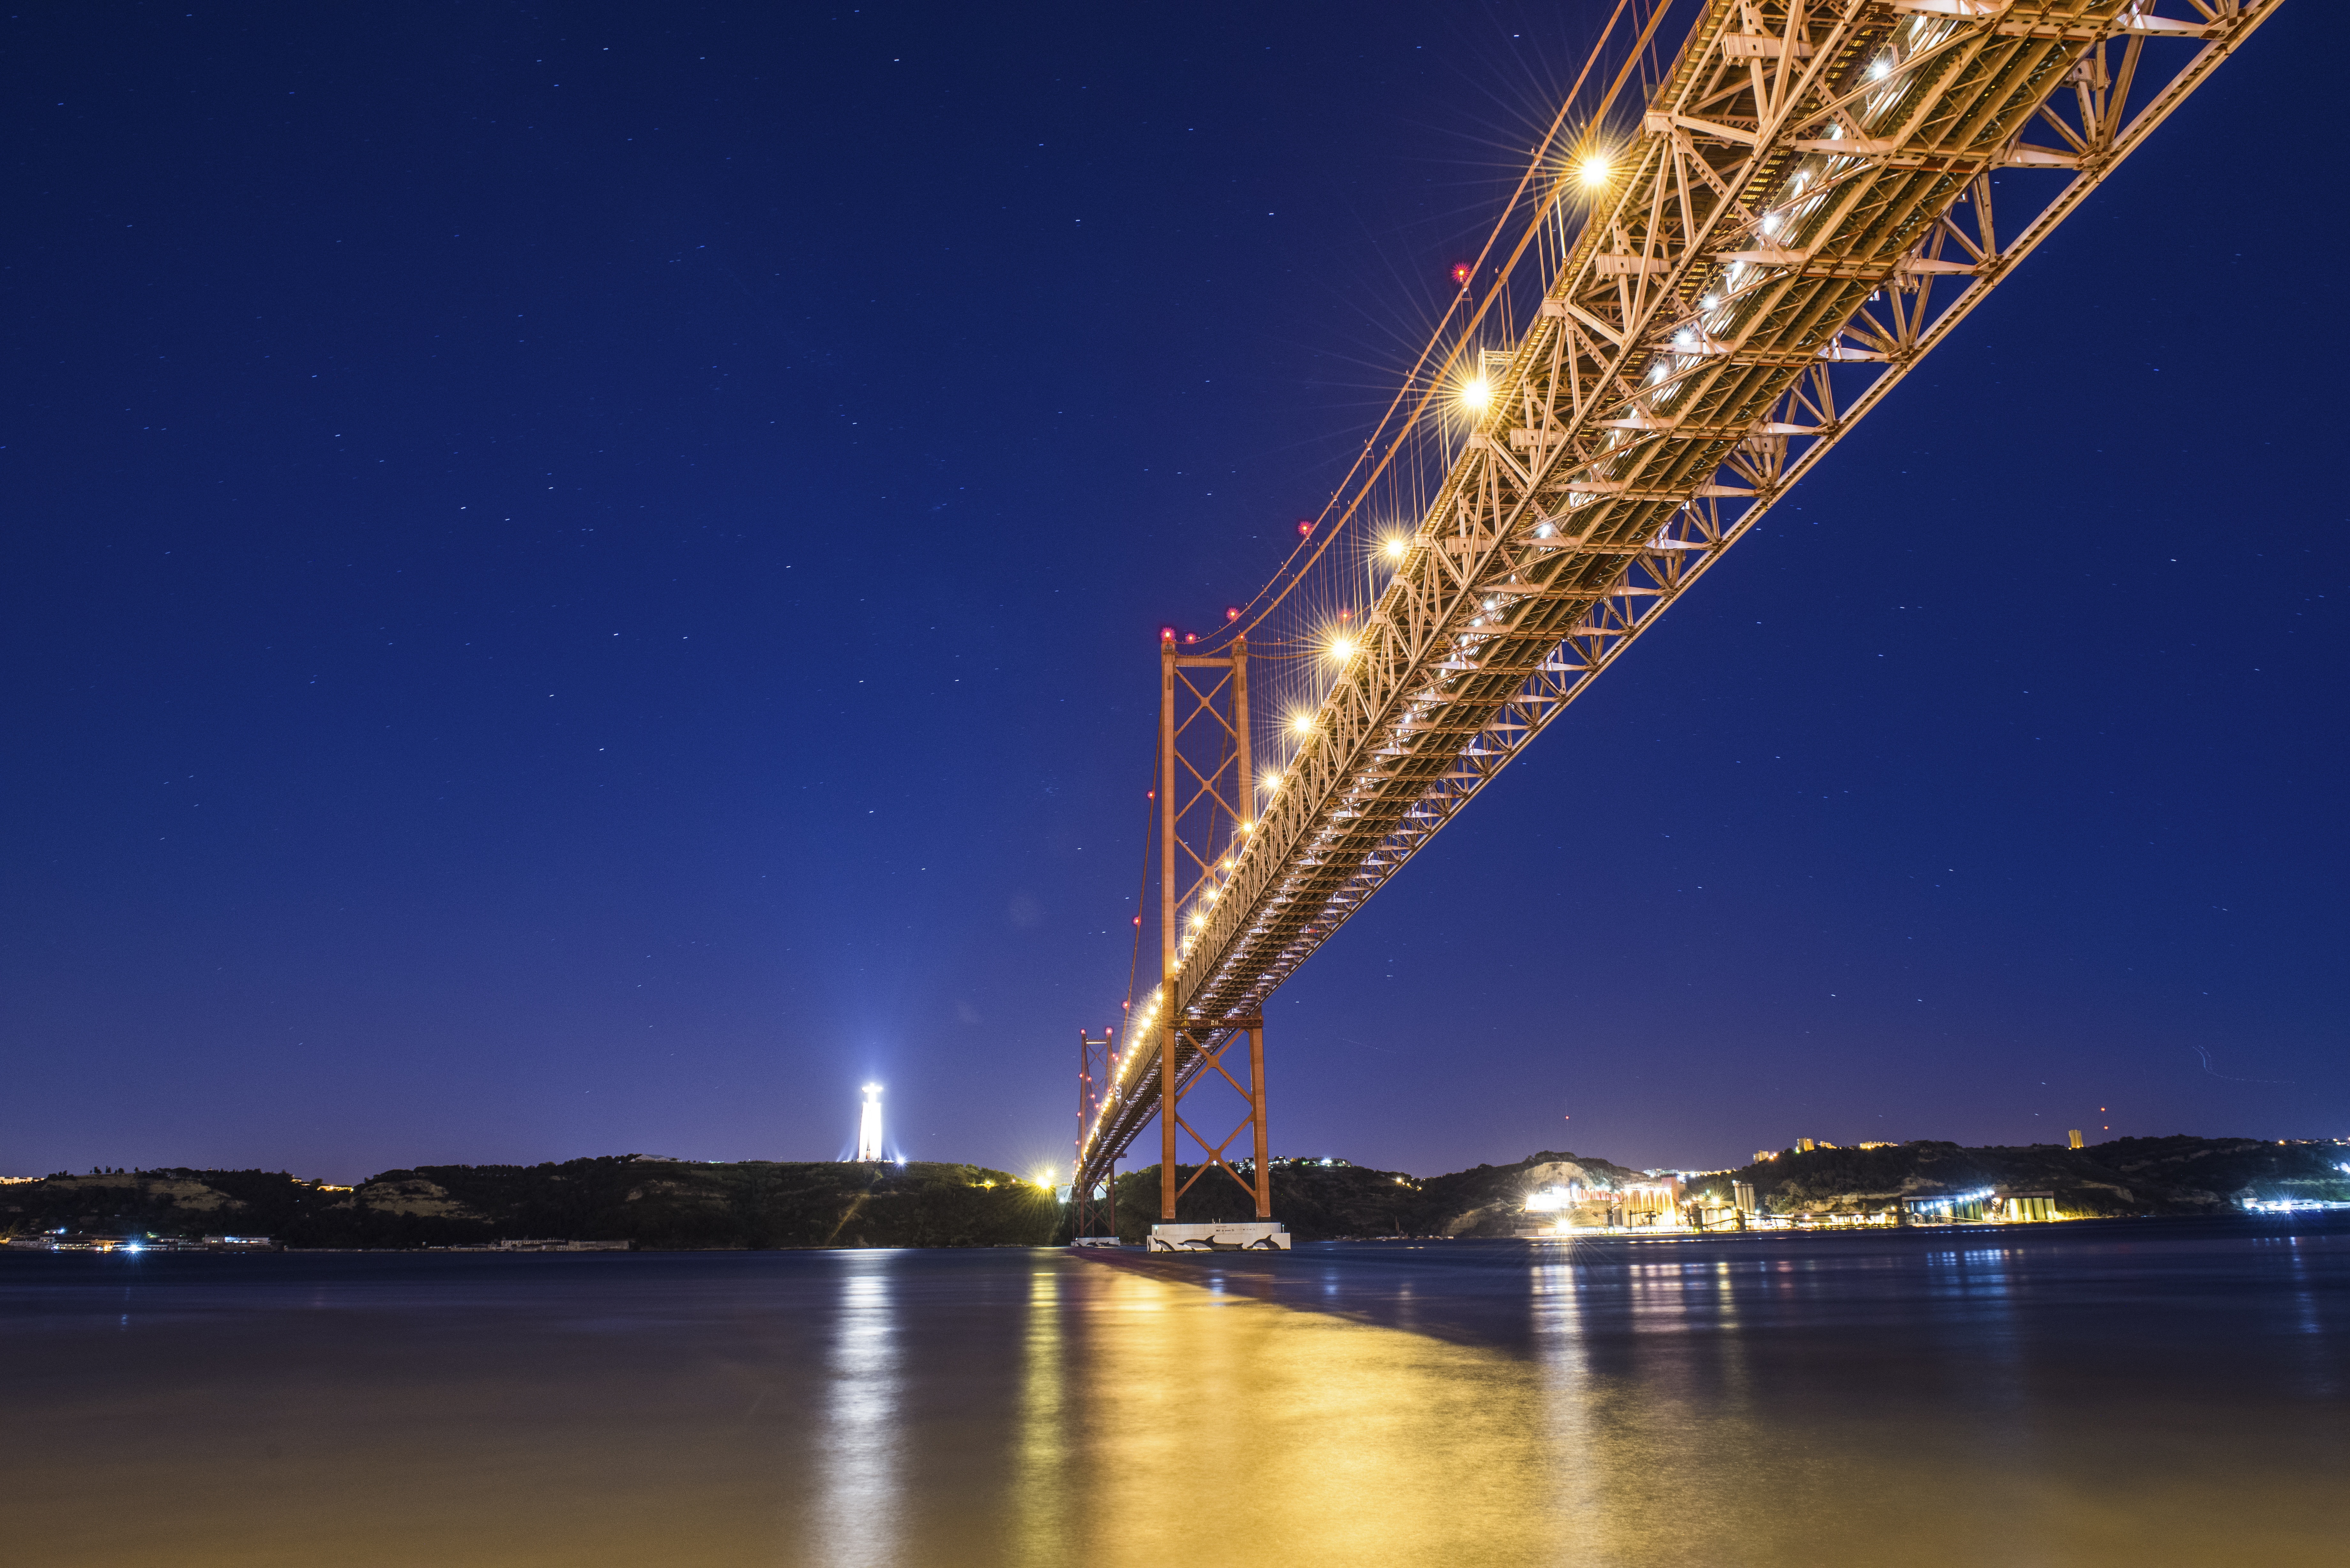
nature, horizon, architecture, bridge, night, star, view, skyscraper, river, monument, cityscape, panorama, suspension bridge, dusk, statue, evening, reflection, vehicle, tower, romance, landmark, port, places of interest, lights, vision, jesus, portugal, lisboa, lisbon, abendstimmung, tejo, abril, evening sky, cable stayed bridge